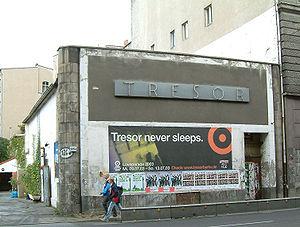
Le Tresor est une discothèque allemande spécialisée dans les musiques électroniques. Il fait partie des clubs techno les plus connus au monde.
La techno est un genre de musique électronique ayant émergé aux États-Unis au milieu des années 1980. Le plus souvent composée en home studio et réinterprétée par des disc jockeys lors de pratiques festives, la techno est avant tout une musique de danse, par essence répétitive. Sa gestation se fait en parallèle de l'apparition de la house music à Chicago, mais la techno s'inspire plus volontiers encore de l'electro et de la new wave, ainsi que de la soul, du funk et des thèmes musicaux futuristes qui prévalaient dans la culture populaire, notamment de l'Amérique industrielle de la fin de la guerre froide. Au cours des années 1990, la techno se développe en véritable culture musicale grâce à l'accueil que réservent l'Angleterre et surtout l'Allemagne aux artistes de Détroit.
La culture techno est un mouvement socio-culturel qui s’est développé pendant les années 1990. Elle décrit la sous-culture liée au style de musique techno au sens strict et à la musique dance au sens large.